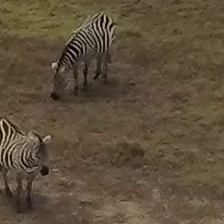
Pose orientation: front-left